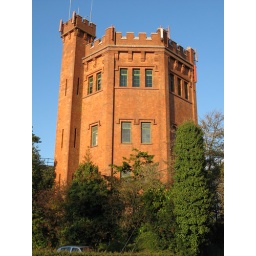
New Milton's water tower in the afternoon sun.